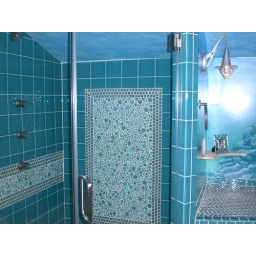
the bathroom in our house